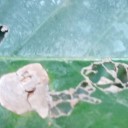
Label: Miner